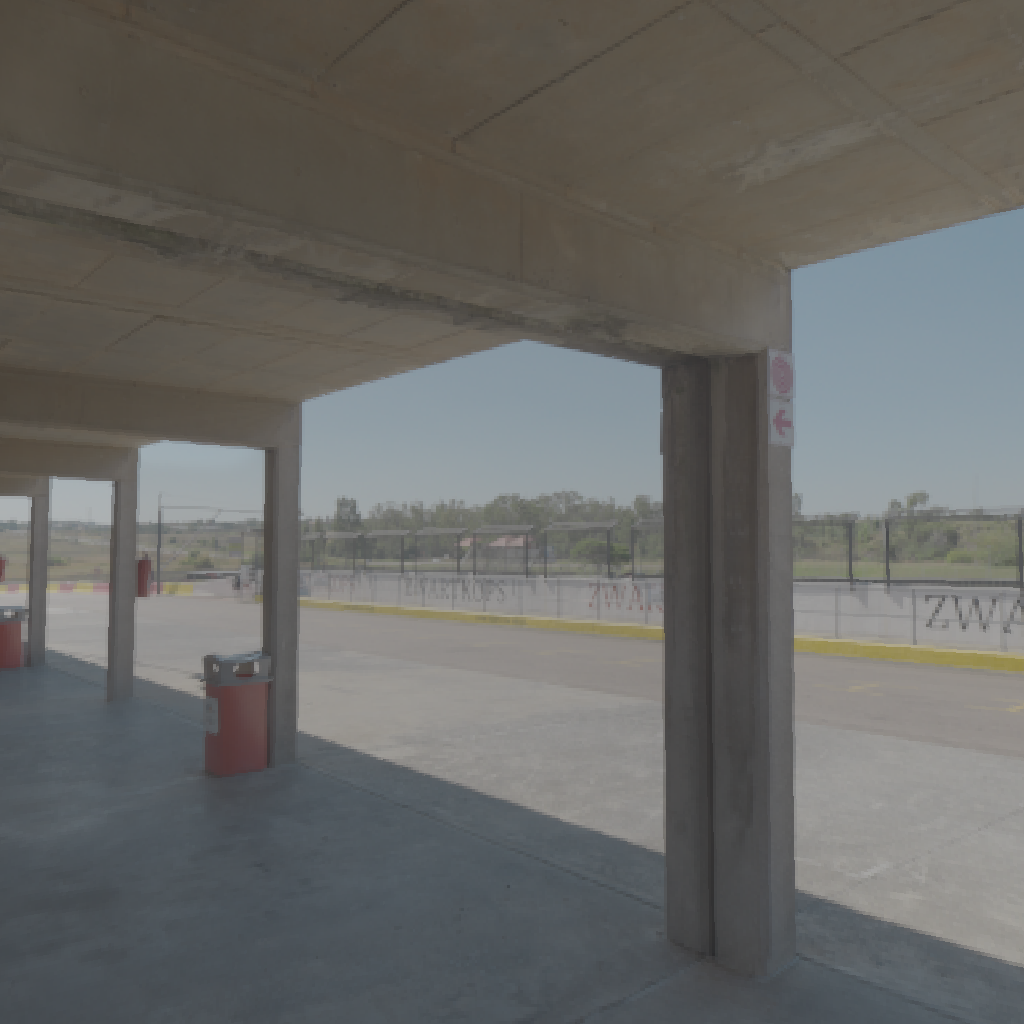
scene-linear HDR photo, Zwartkops Pit, outdoor, with visible sun, race, track, pit, parking, concrete, indoor, natural light, medium contrast, urban, midday, high dynamic range, physically based lighting